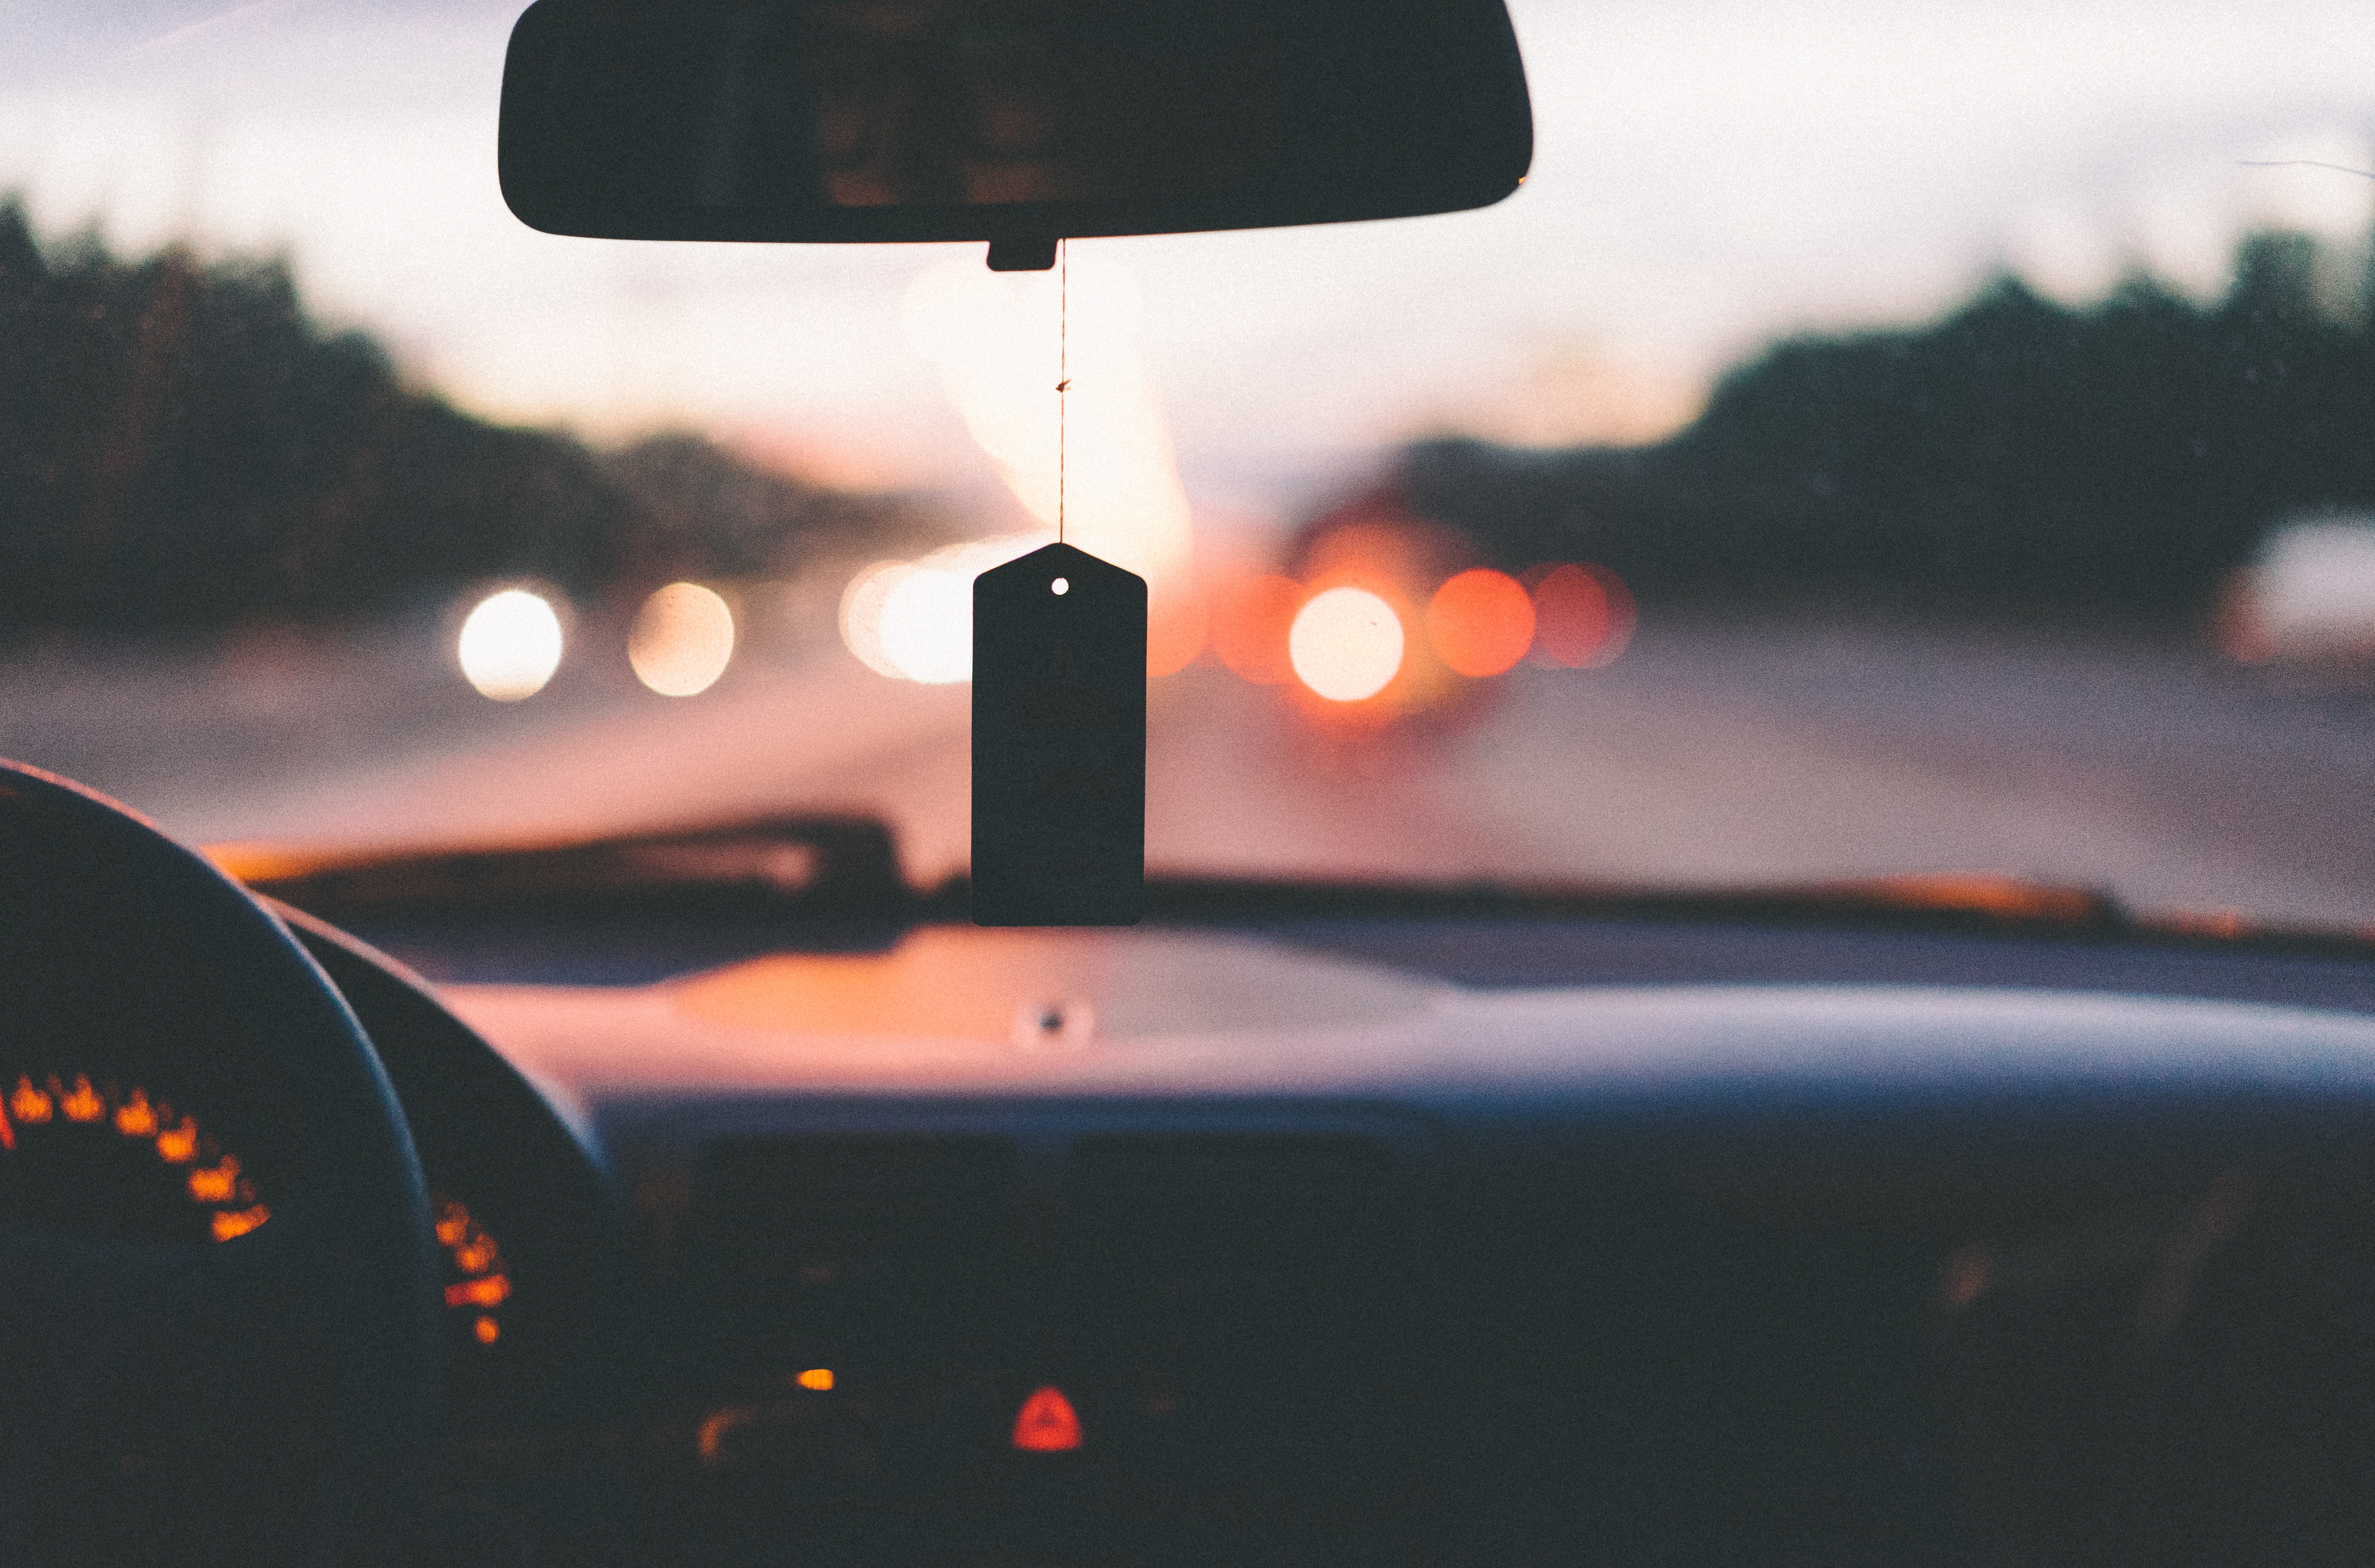
light, road, car, window, glass, highway, driving, airplane, reflection, vehicle, color, windshield, darkness, black, lighting, mirror, shape, automotive exterior, atmosphere of earth